List of Agent Carter characters

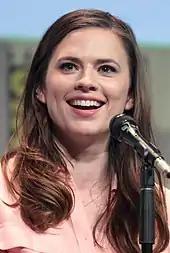
Hayley Atwell

Atwell, who portrayed Carter in "", "", and the "Agent Carter" short film, expressed interest in reprising the role for the series in October 2013; ABC Entertainment president Paul Lee confirmed her involvement in January 2014. Carter is the first female character to headline a standalone story as part of the Marvel Cinematic Universe (MCU), ahead of popular comic characters such as Natasha Romanoff and Carol Danvers. Unlike other major Marvel heroes, Carter does not have any superpowers, instead the writers "always said her superpower is the fact that other people underestimate her. And she often uses that to her advantage". Atwell said it was "thrilling" to explore "the backdrop of this male-dominated world, where women are still in the workforce, unspoken for and struggling to find a place outside the home" and how it affects Carter, who must deal with this along with the missions she receives. For Carter's costumes, though some vintage pieces were used, most of her outfits were custom made to accommodate the scripted action scenes. Costume designer Giovanna Ottobre-Melton gave the outfits an "hourglass style with strength in the tailoring and defined shoulders, but not overly exaggerated." For the character's tactical gear, World War II underground military looks were referenced. Gabriella Graves portrays a young Carter.